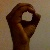
The image shows a hand gesture representing the letter 'O' in Indian Sign Language.